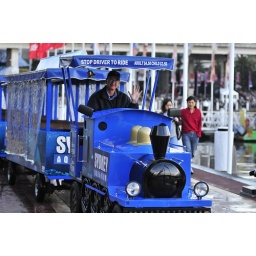
A blue train passed by at Darling Harbour on our way to the aquarium.